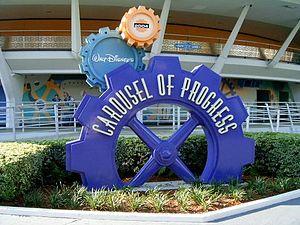
Busch Gardens : The Old Country Aujourd'hui connu sous le nom Busch Gardens Europe.